Dungarvan Castle

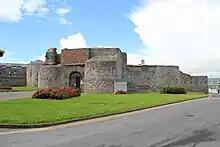

Dungarvan Castle or King John's Norman Castle is a National Monument situated in Dungarvan, County Waterford, Ireland.